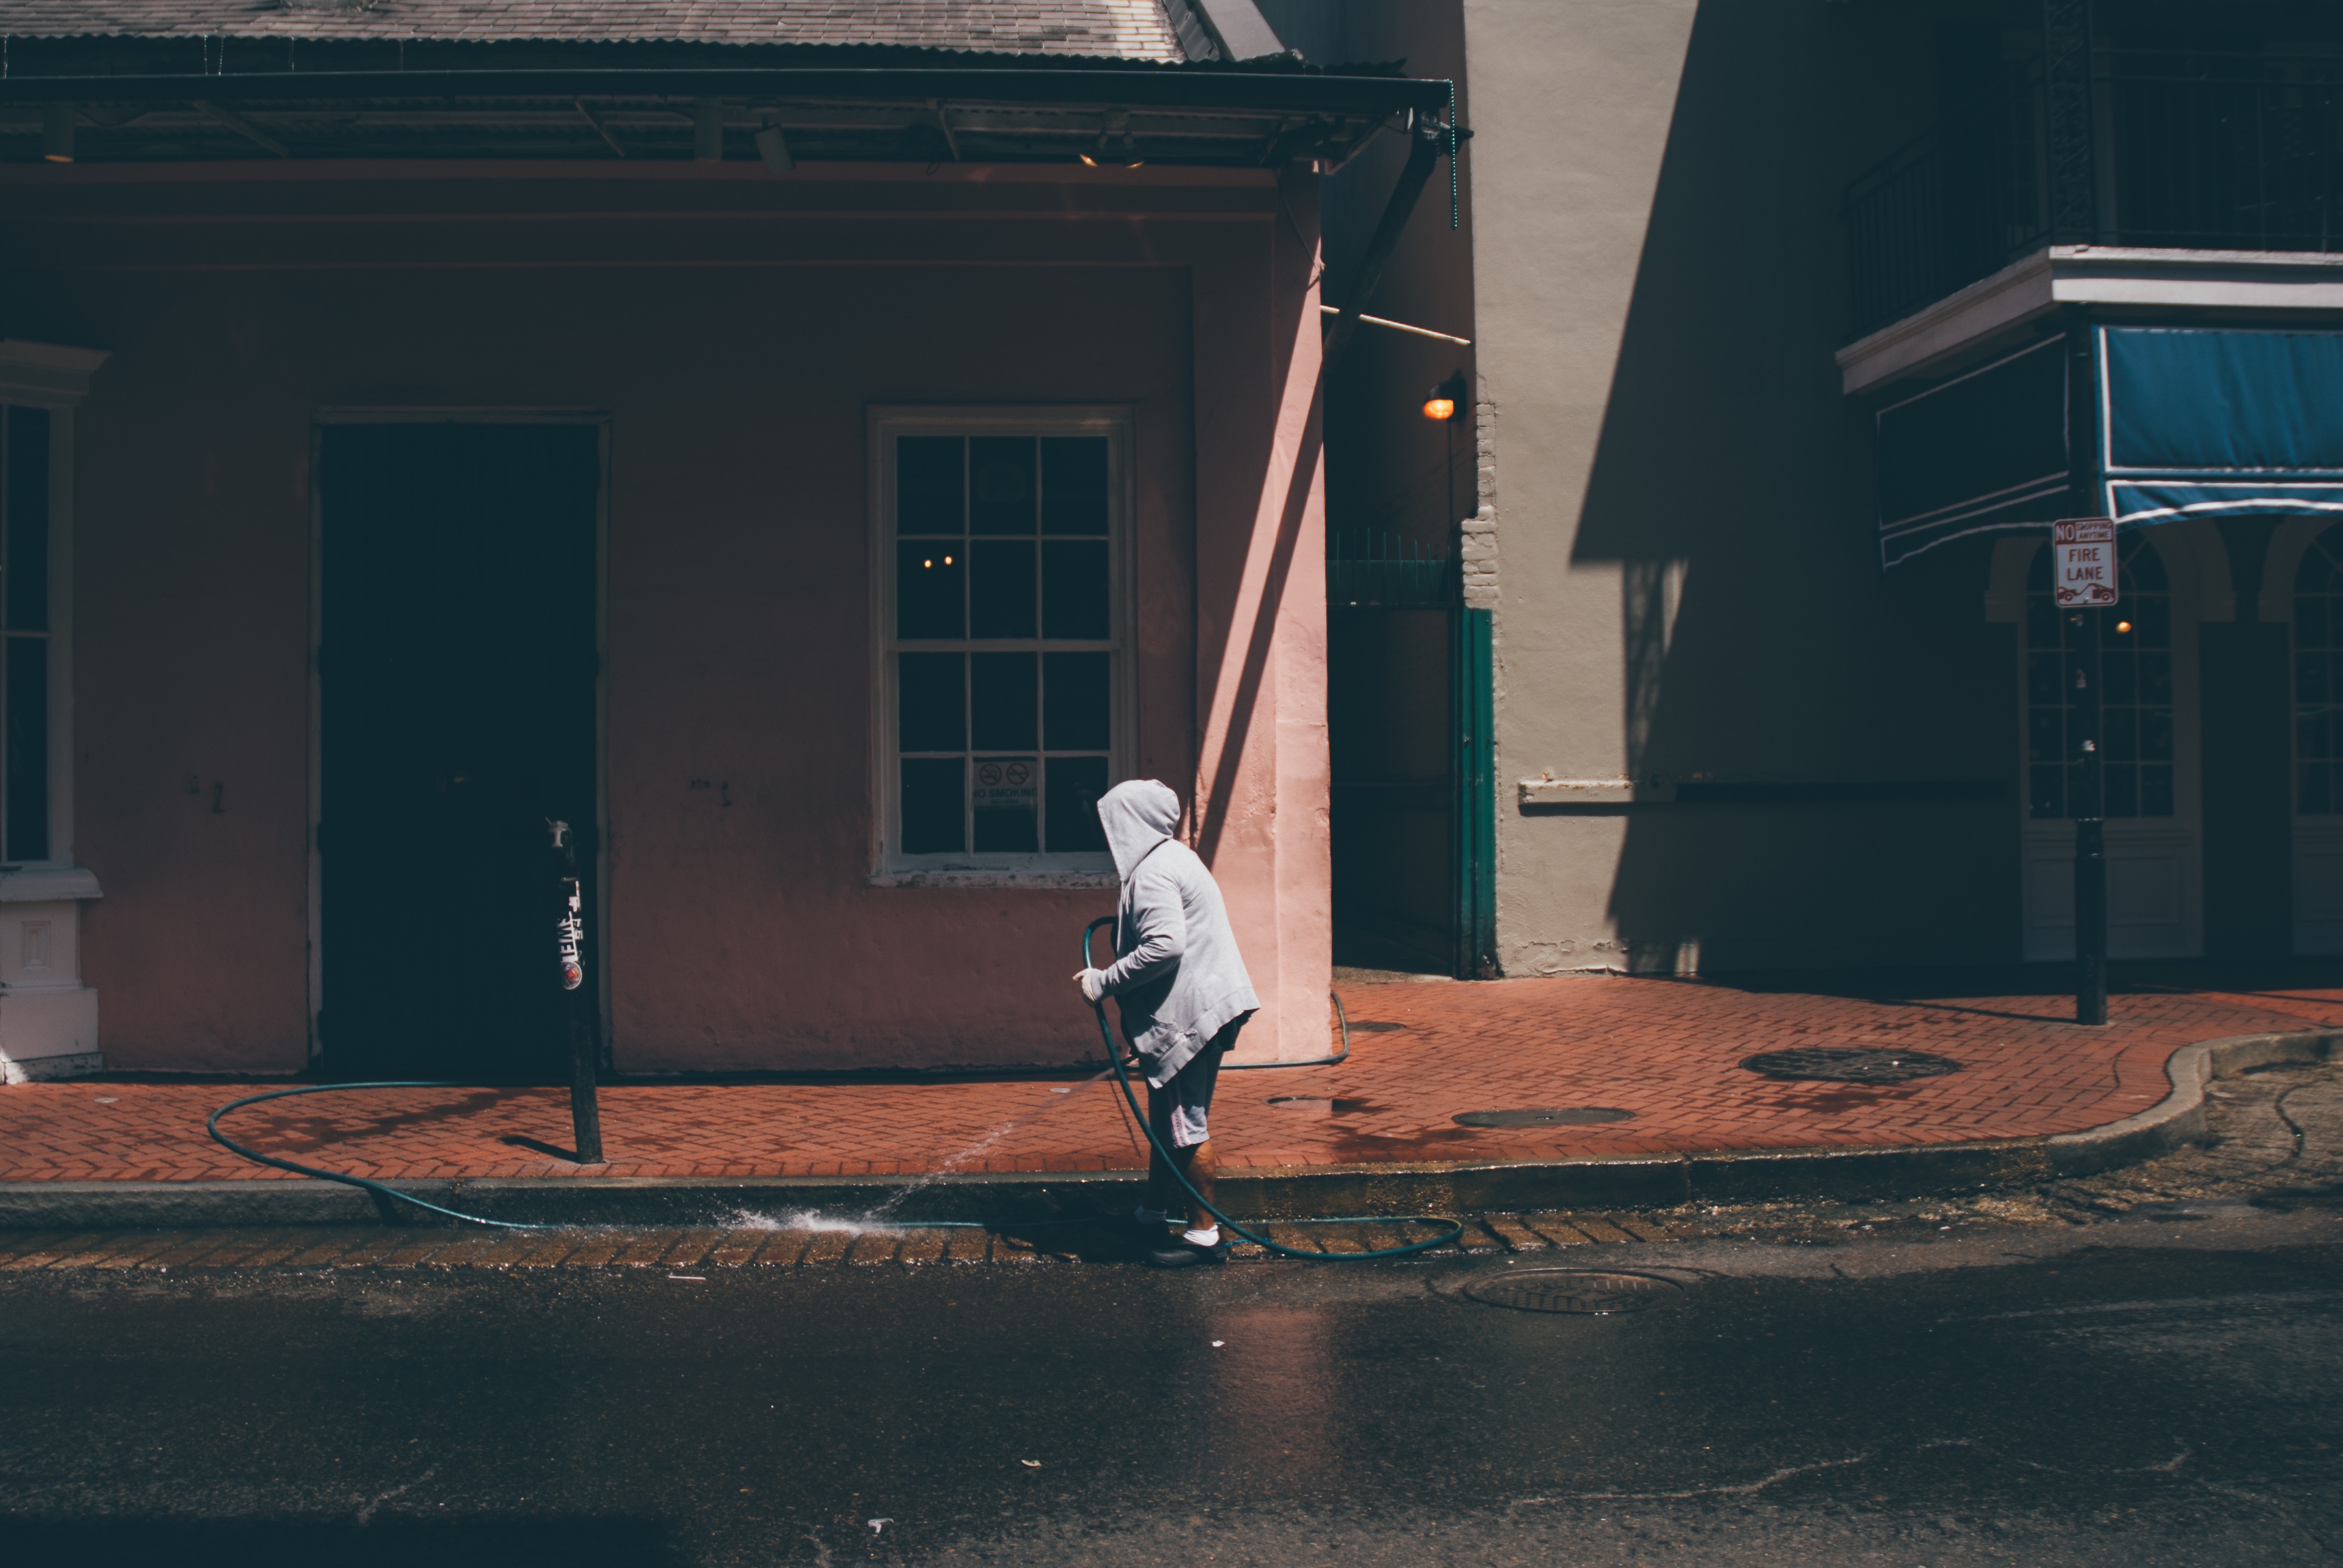
light, white, night, photography, sunlight, window, color, darkness, blue, black, photograph, image